Jan Sviták

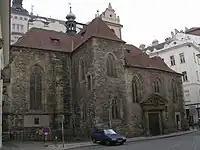
Jan Sviták was murdered in front of the Church of St. Martin in the Wall, Prague.

On 10 May 1945, in the first days after the liberation of Prague, a group led by one of Sviták's closest collaborators in office broke into Sviták's flat and took him for interrogation at the police station in Bartolomějská Street. He was detained there overnight but was released the following morning, only to fall into the hands of a "fanatical mob" bent on revenge. He was dragged to the front of the Church of St. Martin in the Wall. Half-naked and scared, Sviták faced the attacks of the crowd, among them some of his erstwhile colleagues. A passing Soviet soldier noticed the lynching and asked what was going on. People shouted that Sviták deserved death as a traitor and Nazi informer who had denounced Hašler and others. The soldier shot Sviták in the head. After several hours, Sviták's wife found his dead body lying on the street. He was buried in Plzeň. Later, the Czech journalist Stanislav Motl attempted to gather the facts about Sviták's war activities and death in the book "Mraky nad Barrandovem". However, the circumstances of his death and his alleged collaboration with Nazis were never properly investigated. The Czech director Otakar Vávra later commented: ""It was a lynching. It was a time when people started to seek revenge for the whole period of occupation. And they revenged on anything that came to hand. No justice. No trials. That was out of the question. The first time" [after the war] "was like this.""